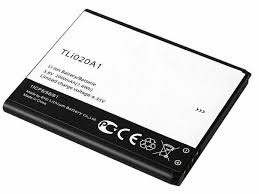
Waste category: battery